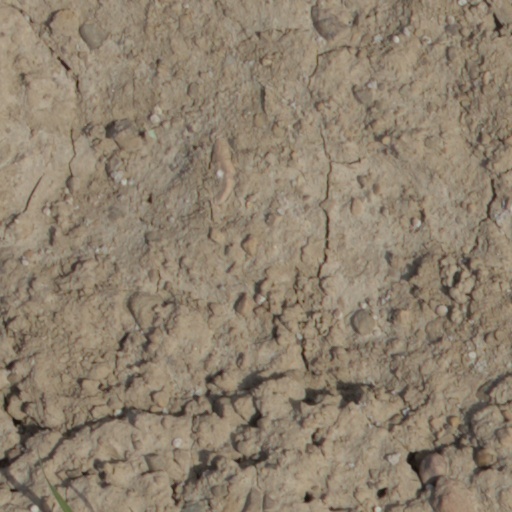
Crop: wheat